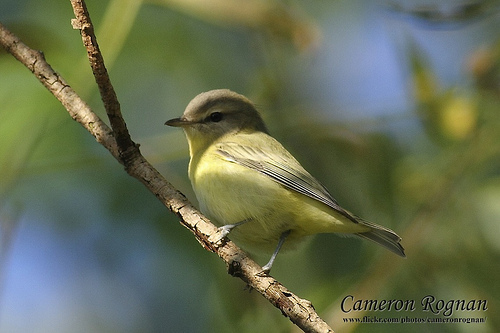
this is a yellow bird with grey wings and a grey head.
a petite avian with a yellow body, a slightly grayed head and gray wings.
this bird has yellow abdomen, sides, and throat, a grey head and wings, and short grey bill.
small yellow bird with a small black beak, and gray and yellow wings.
this is a green bird with a brown bill and gray feet
this bird has yellow color of body, the bill and foot and scondaries and the tail are black.
this is a small yellow bird with a grey wing and head and a small bill.
this is a yellow bird with gray wings and tail and a gray head.
this bird has a green crown, yellow primaries, and a yellow belly.
this bird has a green crown, green primaries, and a yellow belly.
Species: Philadelphia Vireo